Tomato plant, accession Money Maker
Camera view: bottom (45 deg); turntable rotation: 300 degrees
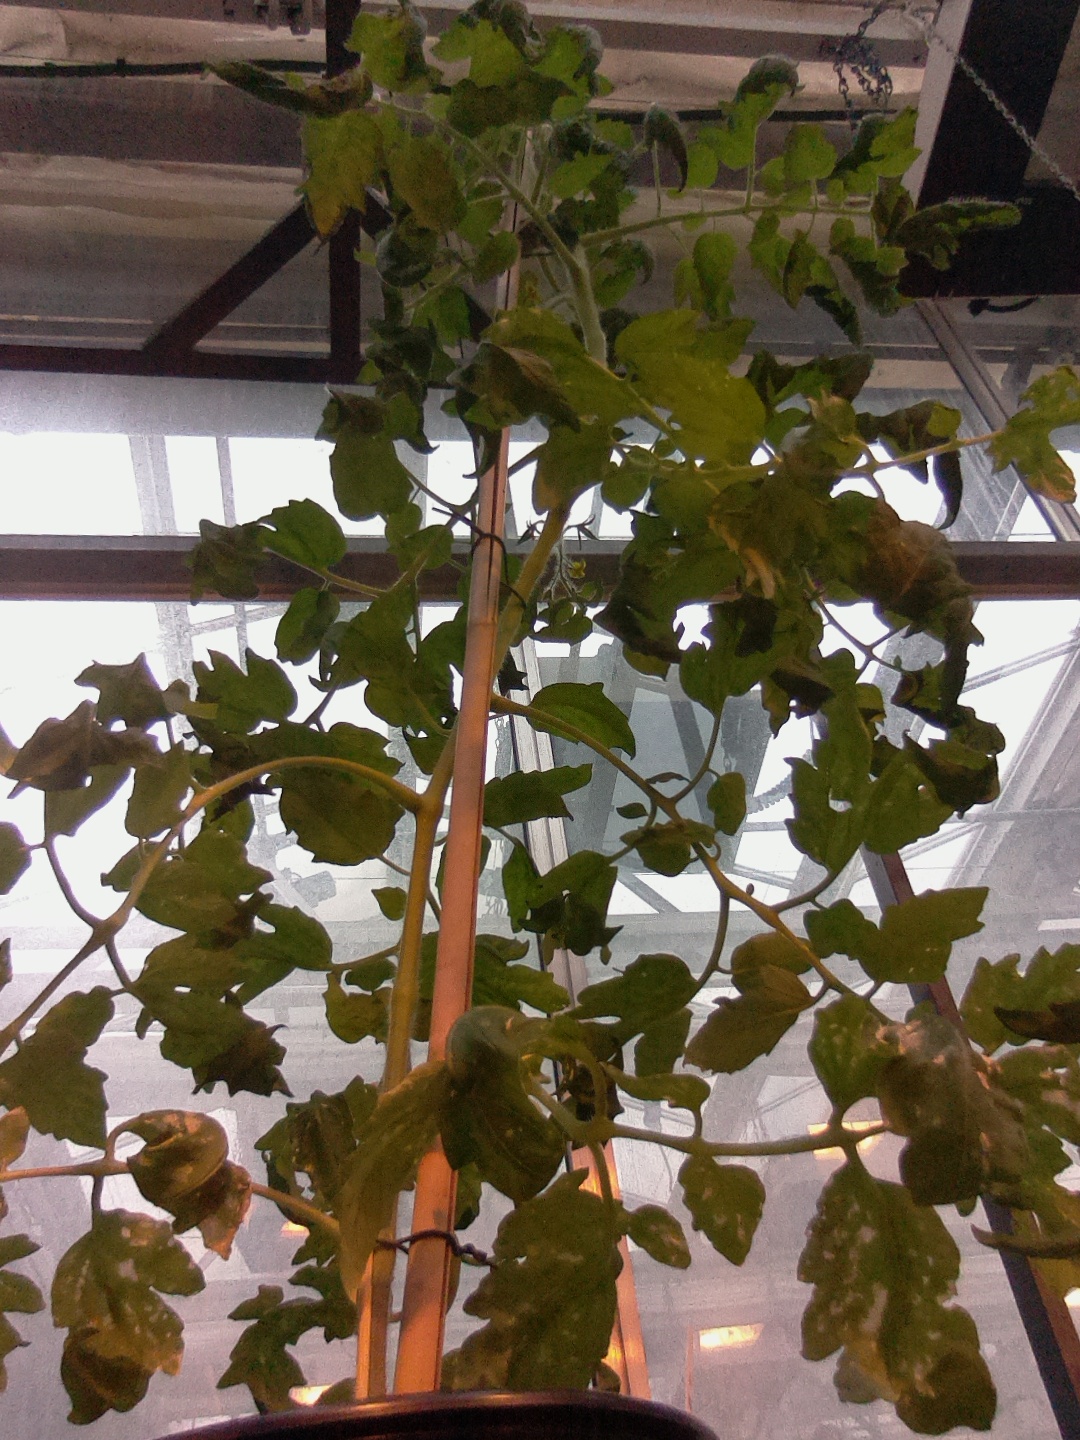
BBCH growth stage 70: Fruits at the main stem or branches visibles